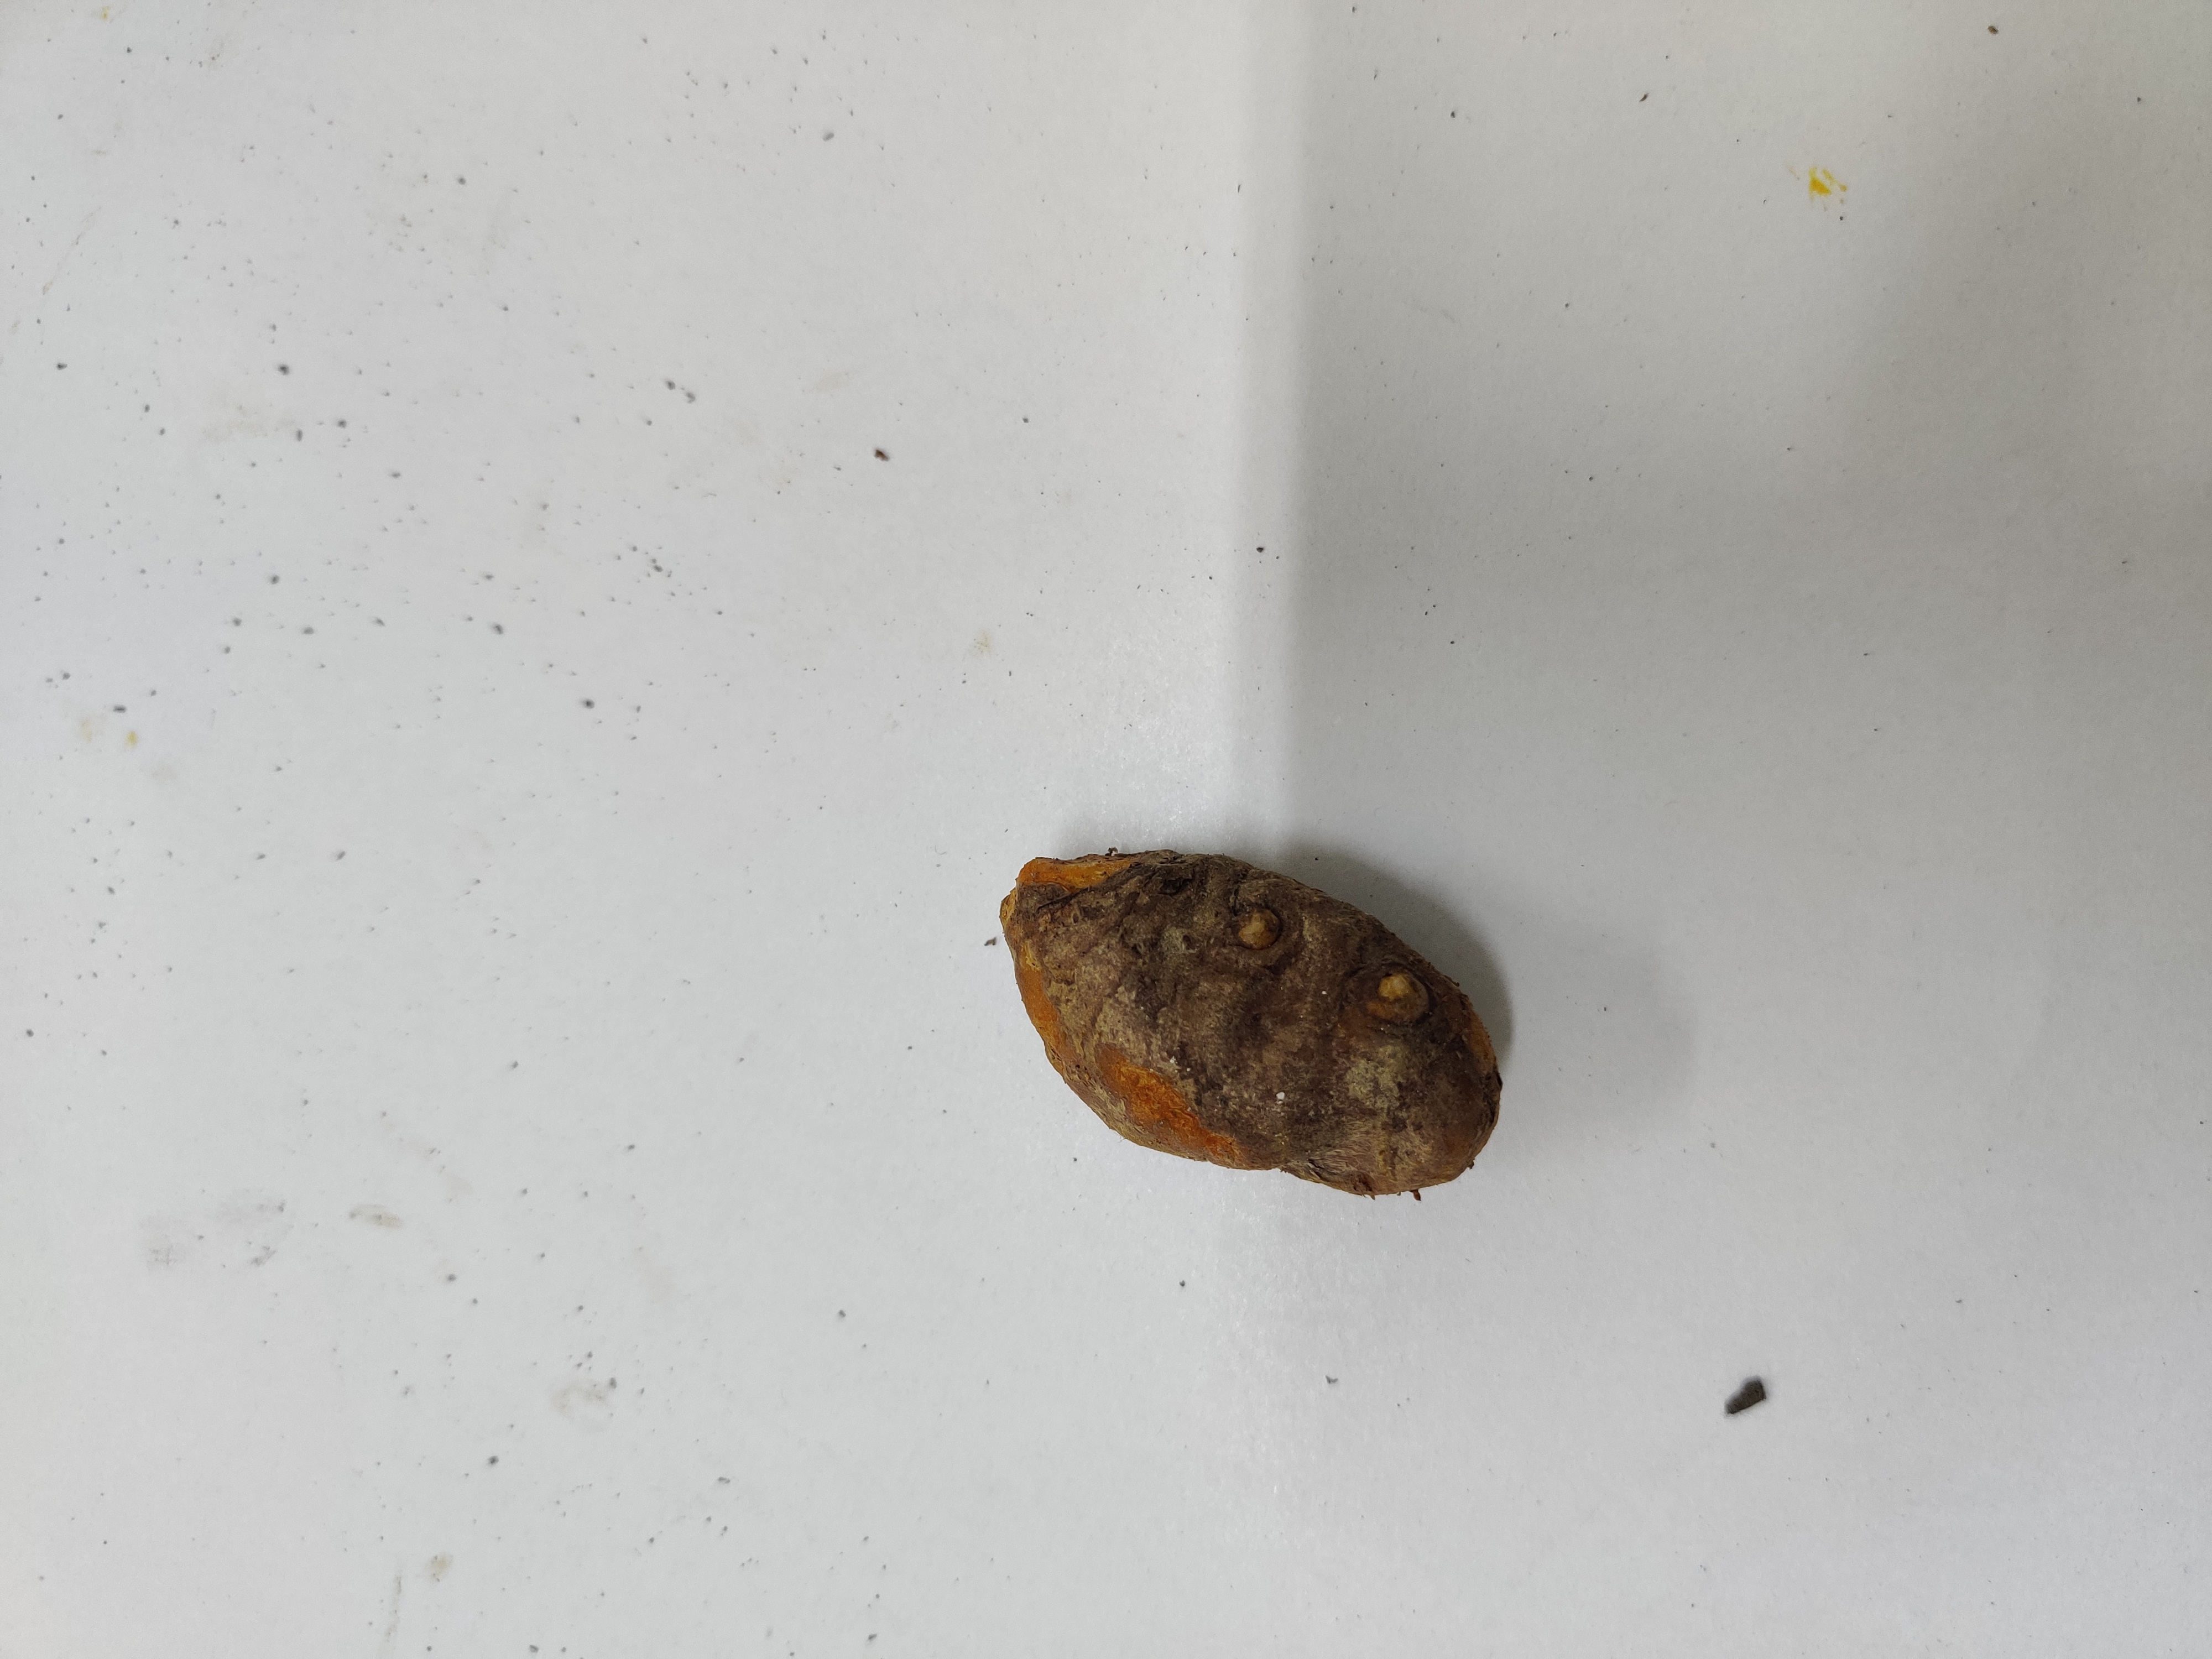
Crop: Turmeric
Condition: Fresh